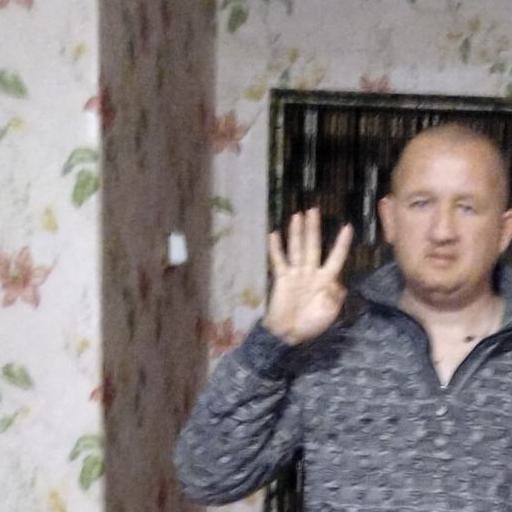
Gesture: four